Hugh McDermott (politician)

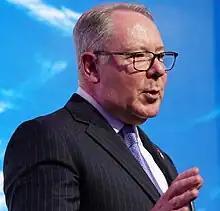

Paul Joseph Hugh McDermott (born 15 June 1968) is an Australian politician who was elected to the New South Wales Legislative Assembly as the State Member for Prospect for the Labor Party at the 2015 New South Wales state election. Prior to entering Parliament he had a career as an international lawyer and university academic. Since 2023 he has served as Parliamentary Secretary to the Attorney General in the government of Chris Minns.